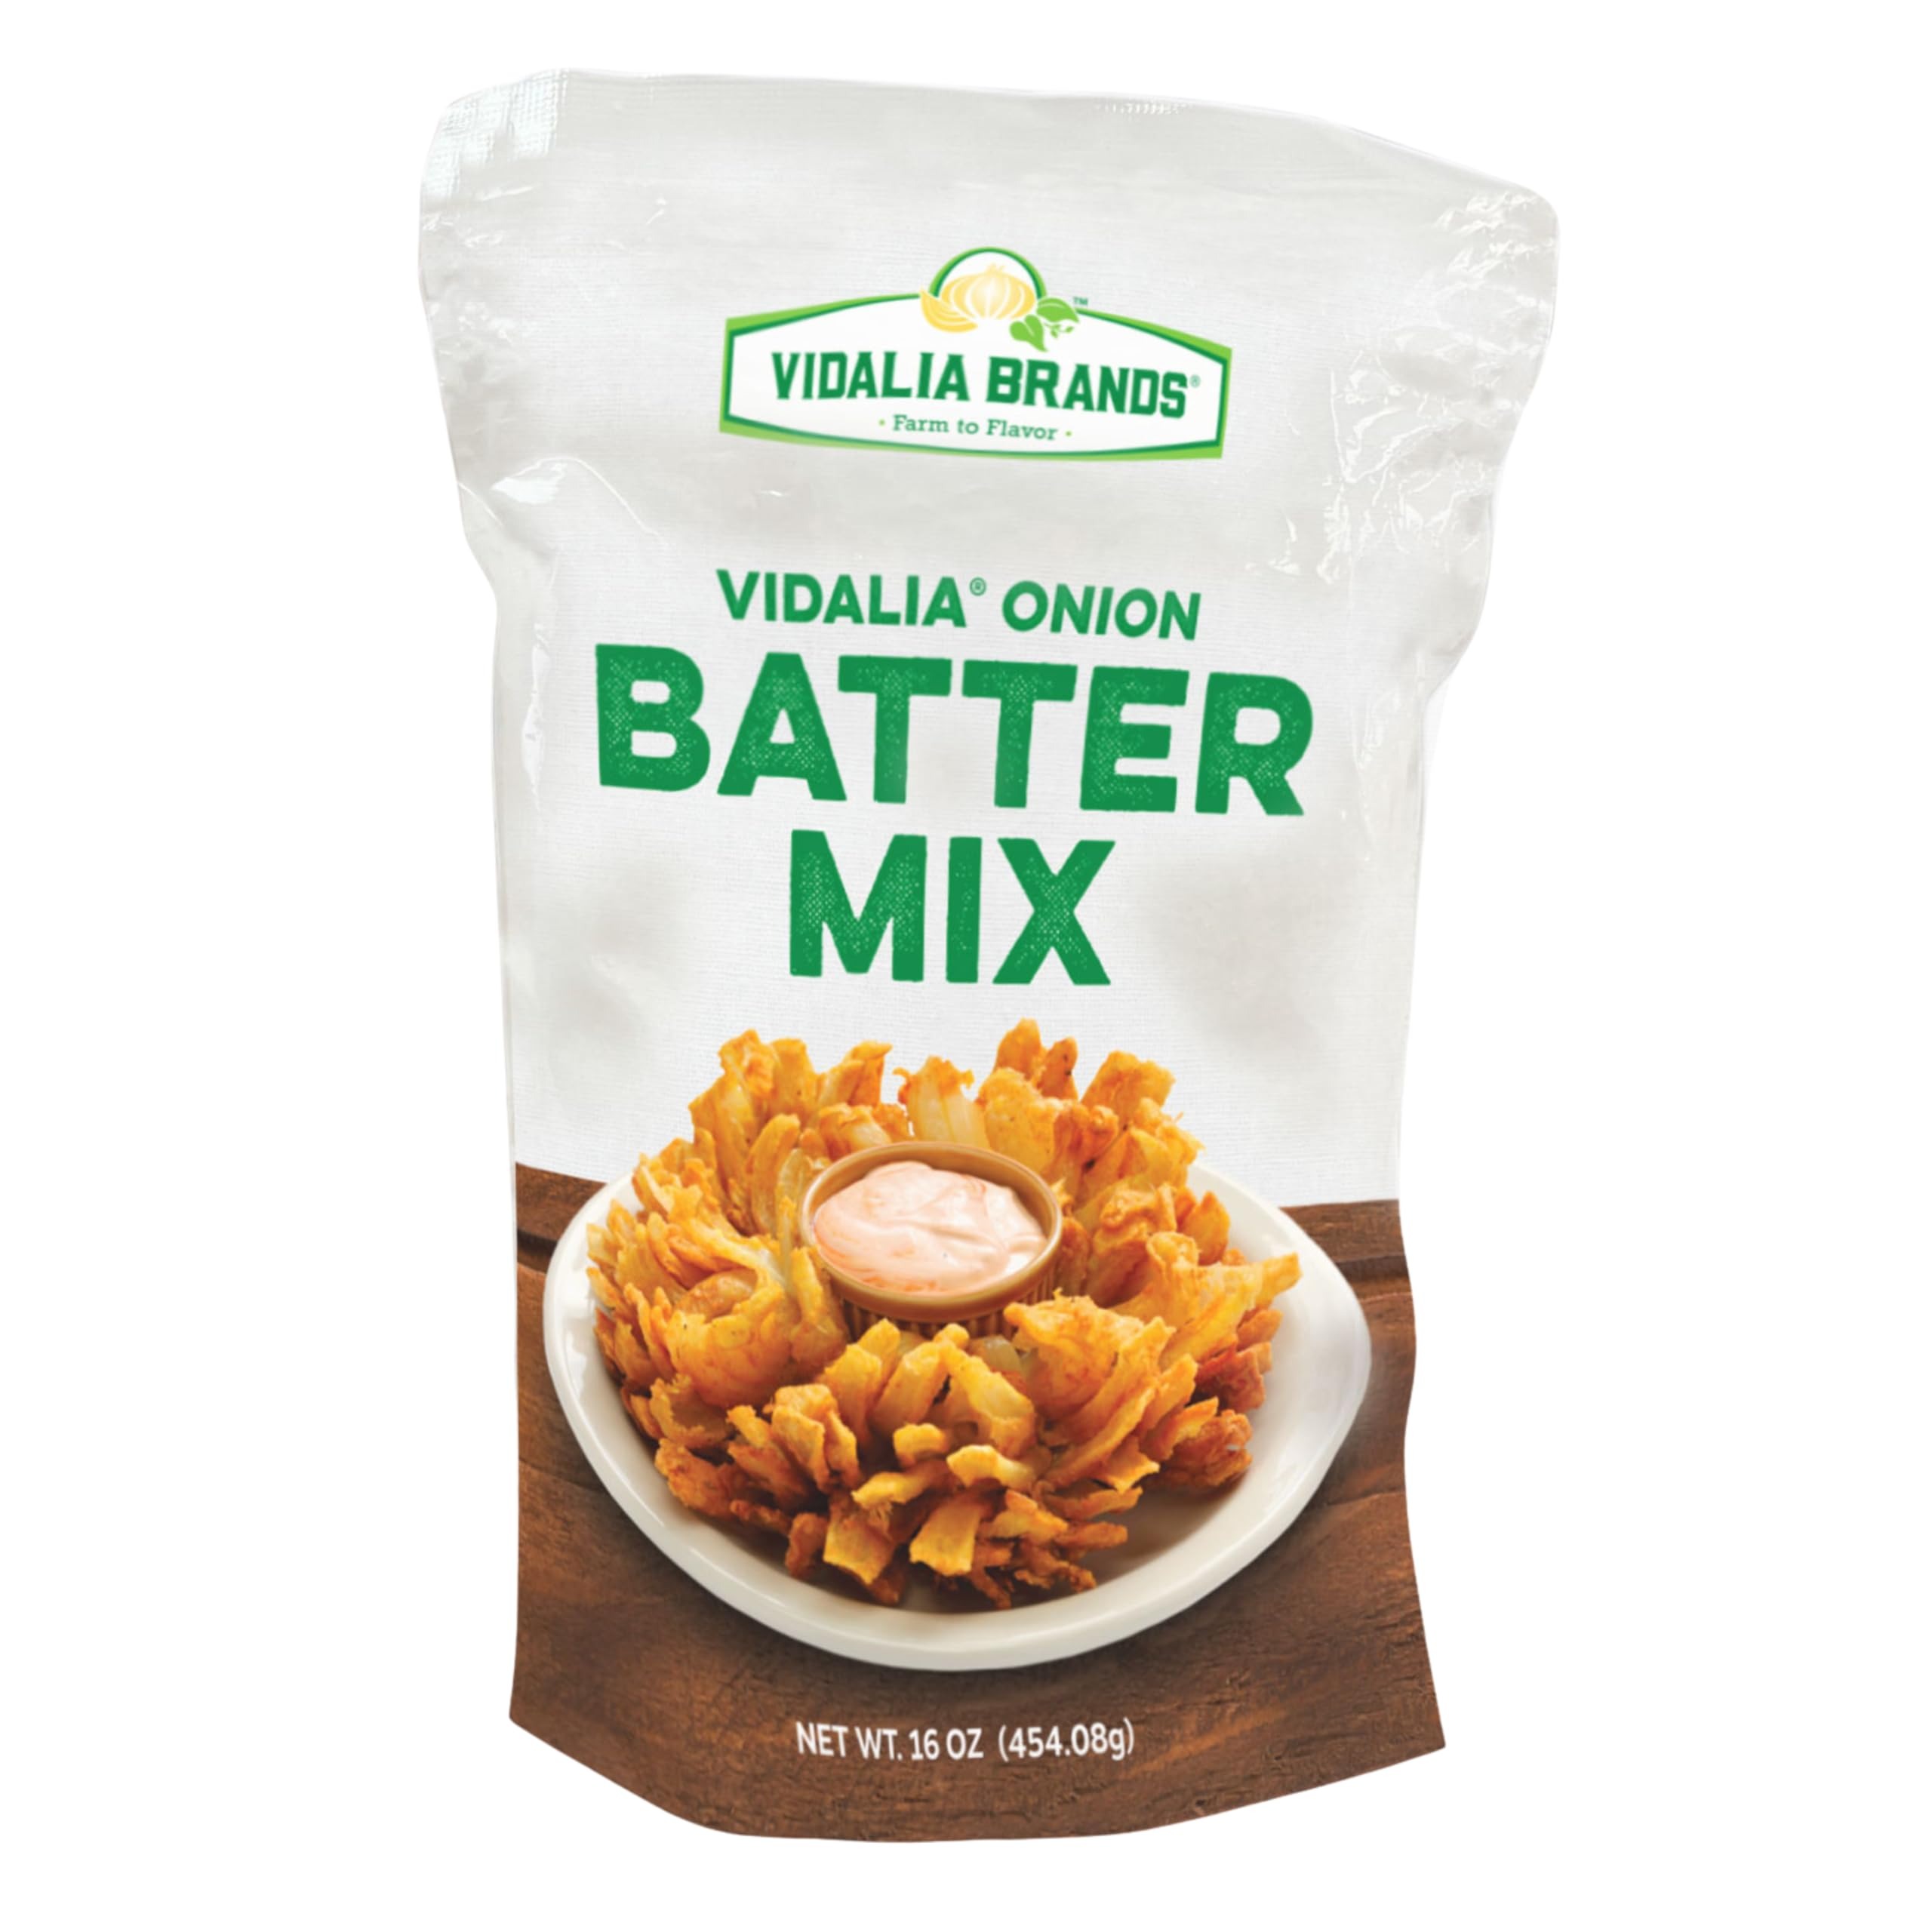
Item Name: Vidalia Brand Sweet Onion Batter Mix, 16-Ounce (Pack of 6)
Value: 96.0
Unit: Ounce

Price: 10